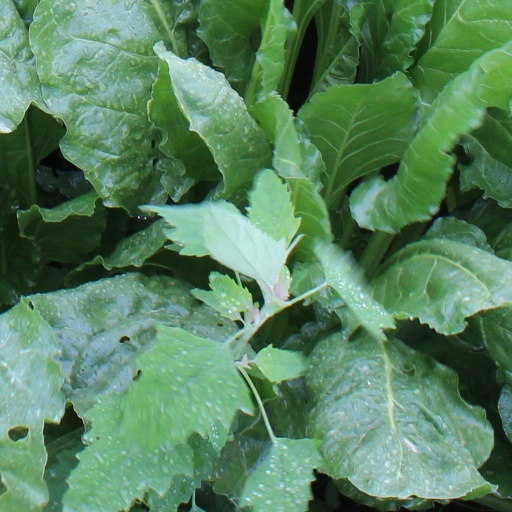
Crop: sugar beet